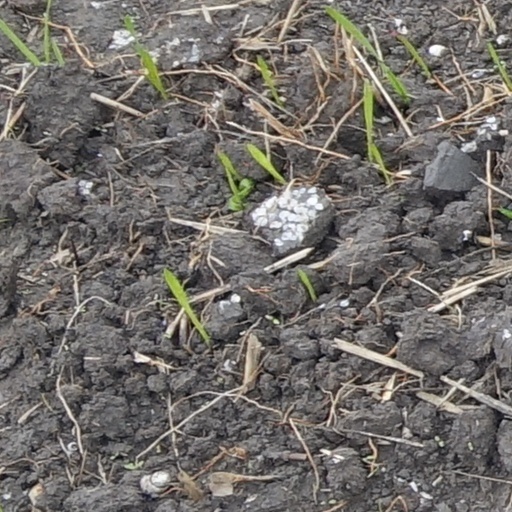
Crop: wheat